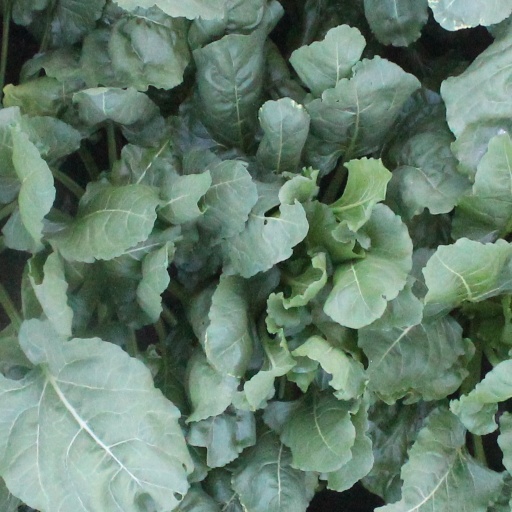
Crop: sugar beet